The Wild Boar Hunt (Rubens, Dresden)

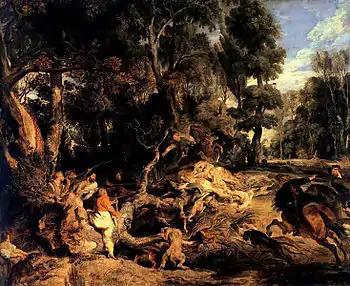

The Wild Boar Hunt is a 1618-1620 oil on oak panel painting by Peter Paul Rubens, now in the Gemäldegalerie Alte Meister in Dresden.